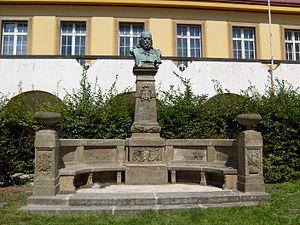
Viktorin Kornel ze Všehrd ou simplement Všehrd, né en 1460 à Chrudim et mort en 1520 à Prague, est un humaniste, jurisconsulte et théoricien politique bohémien.